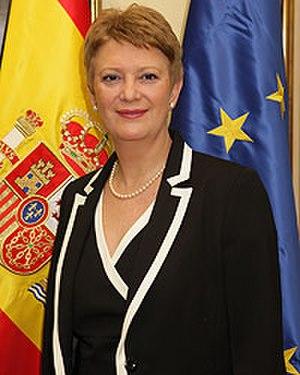
María del Consuelo Rumí Ibáñez, née le 31 octobre 1957 à Almería, est une femme politique espagnole membre du Parti socialiste ouvrier espagnol.